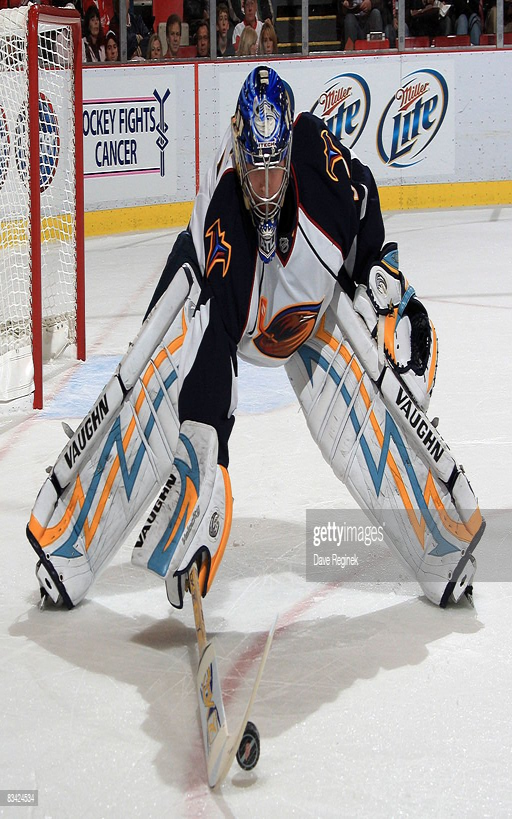
# controls the puck during a game against sports team .